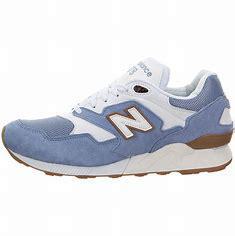
Brand: New
Model: Balance New Balance 878